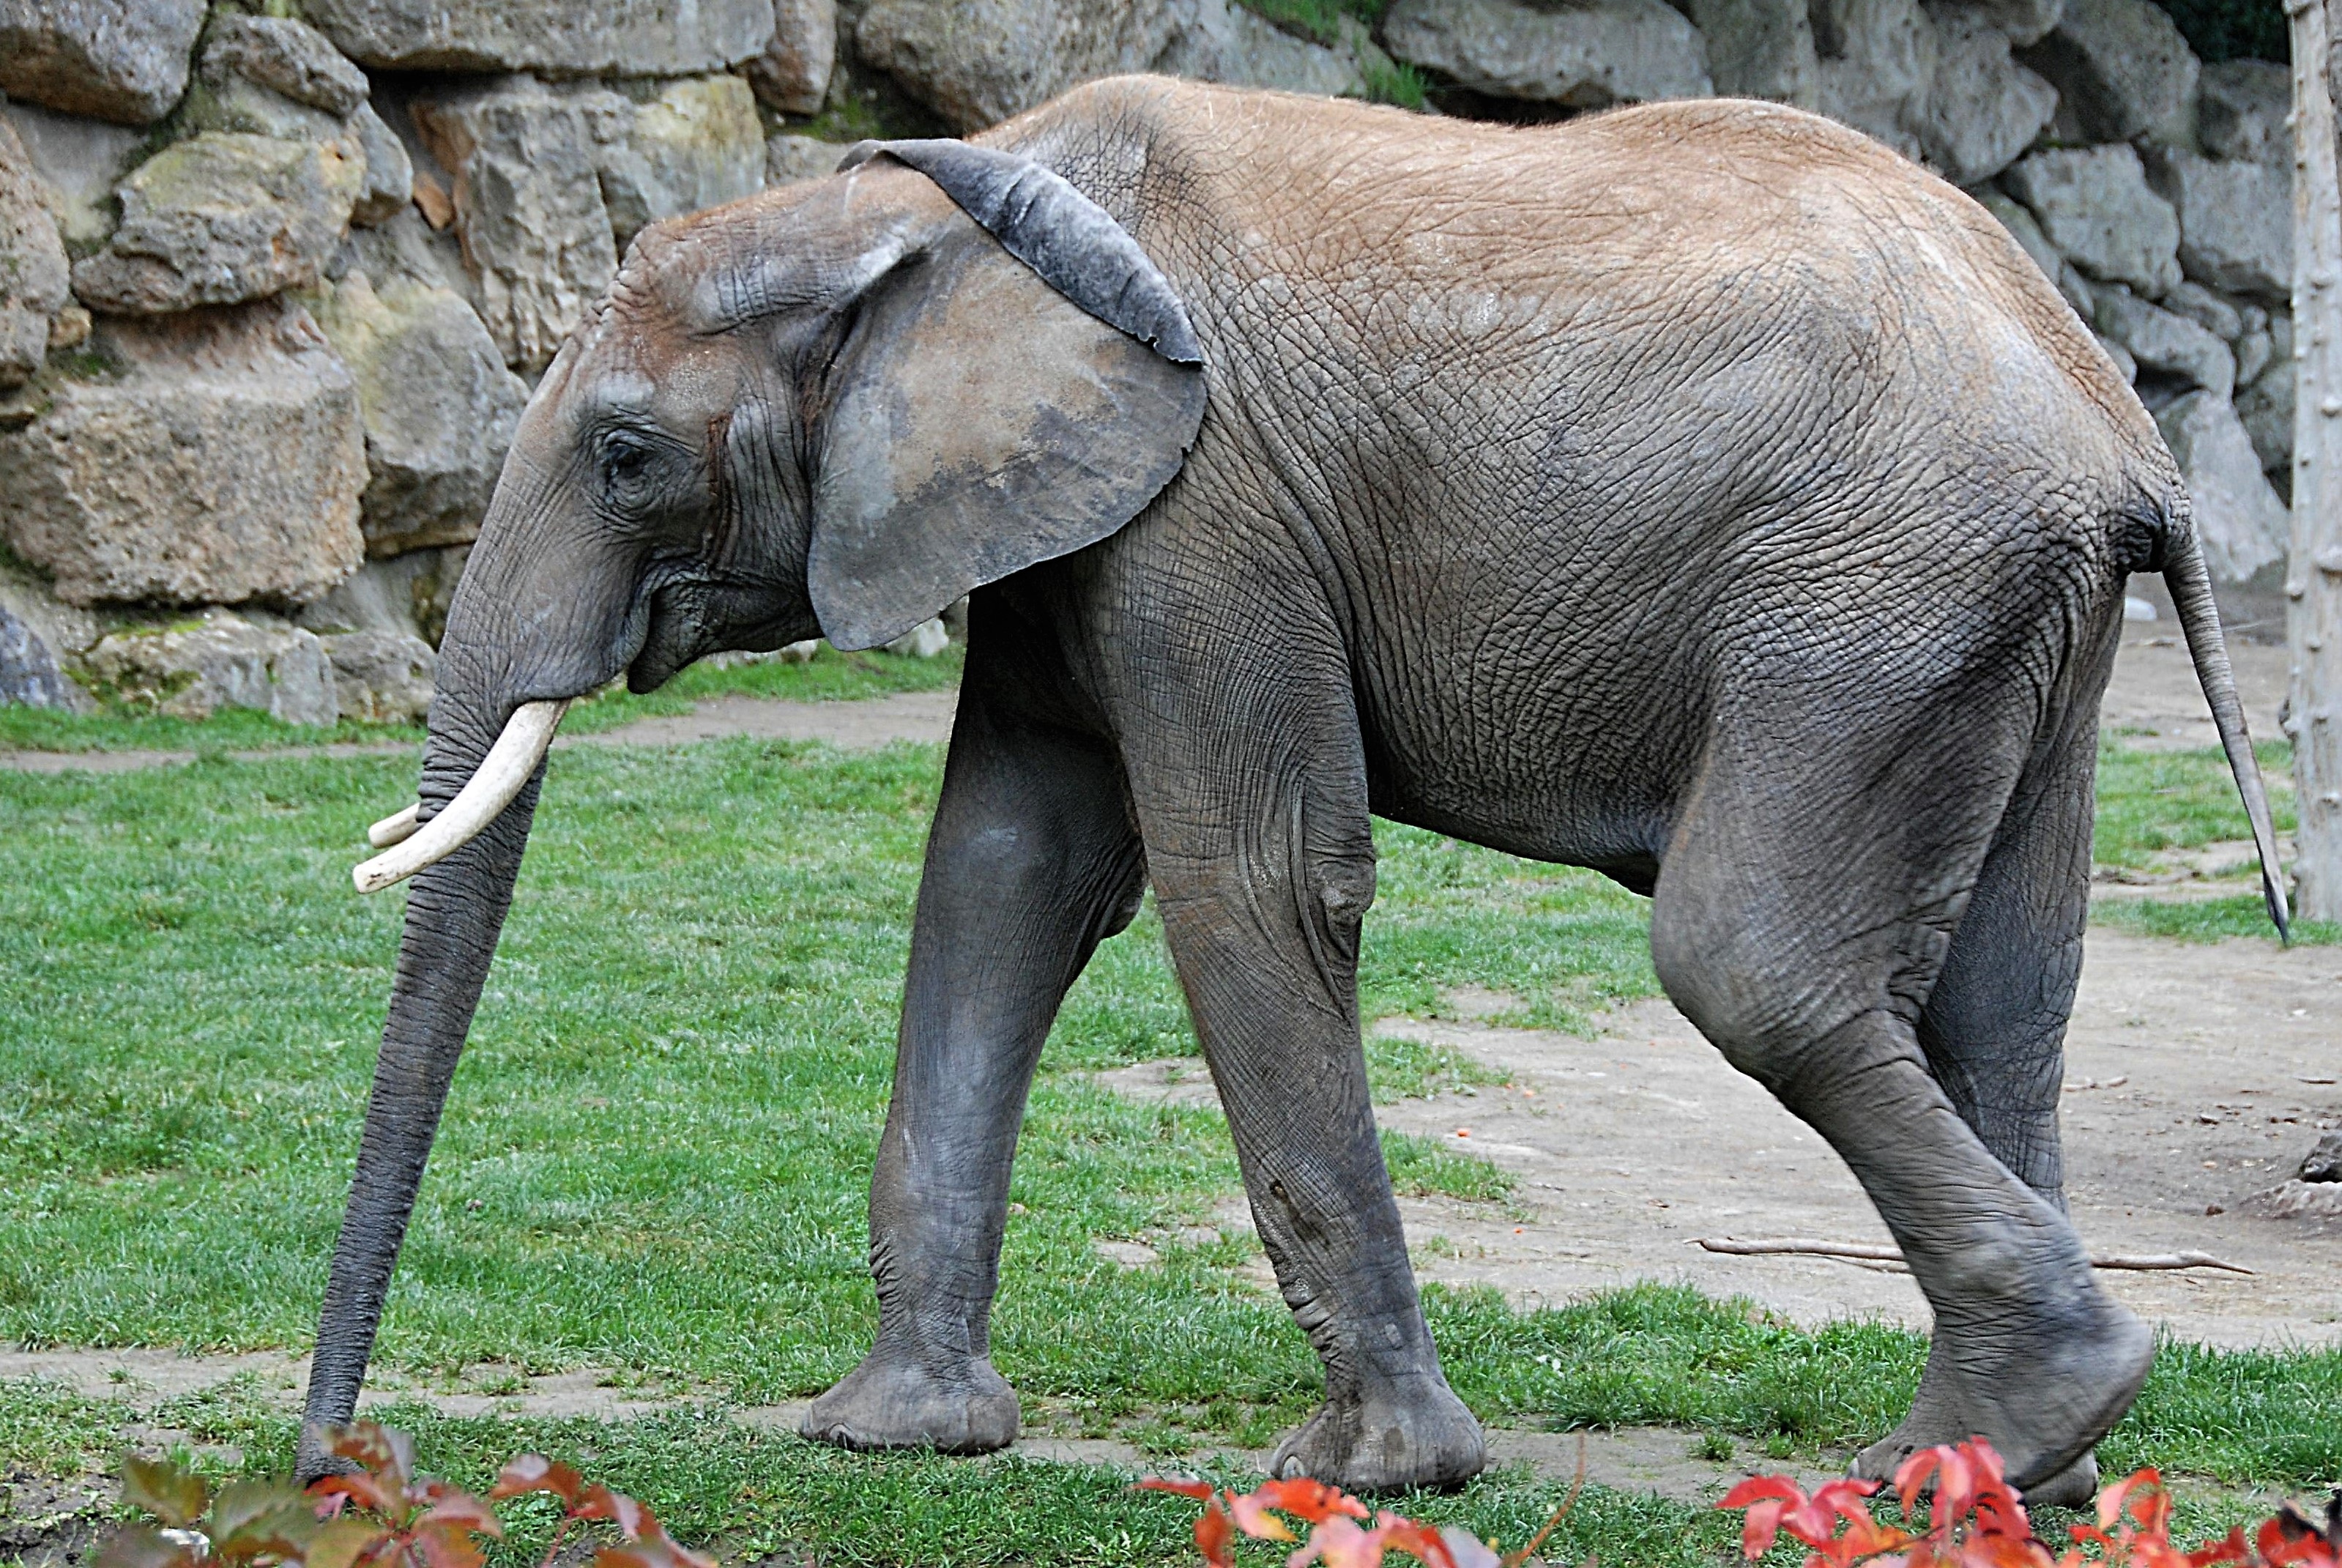
wildlife, zoo, mammal, fauna, elephant, captivity, pachyderm, indian elephant, african elephant, elephants and mammoths